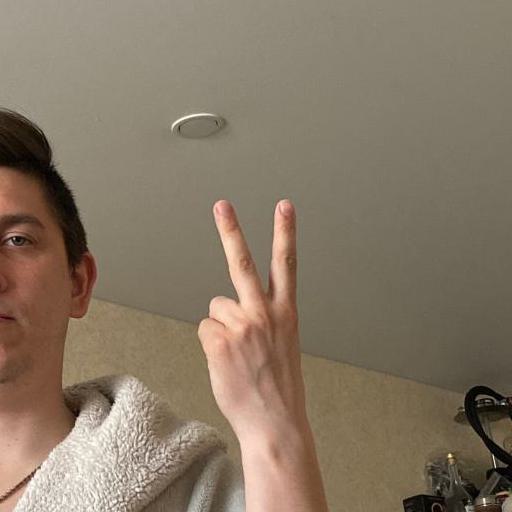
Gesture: peace_inverted